1920 Louth flood

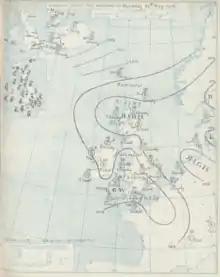
Met Office daily weather report 29 May 1920 synoptic map

The last week of May 1920 saw generally hot weather across the UK, with numerous thunderstorms developing particularly in England. The three days before the 29 May had been wet across the Louth area, which left fields waterlogged and the ground saturated.